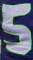
Number: 5